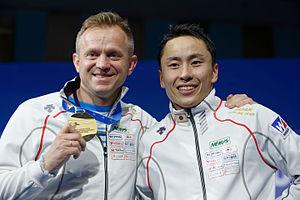
Le Japonais Yuki Ota et son entraîneur Oleg Matseichuk à la cérémonie protocolaire du fleuret masculin aux championnats du monde d'escrime 2015, le 16 juillet 2015, au Stade olympique de Moscou.